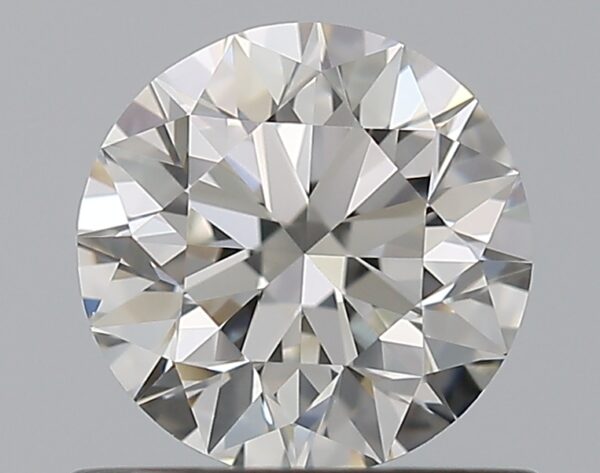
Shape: round
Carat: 0.72
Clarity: VVS2
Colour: I
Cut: EX
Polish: EX
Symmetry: EX
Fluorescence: N
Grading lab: GIA
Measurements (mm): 5.68 x 5.72 x 3.58